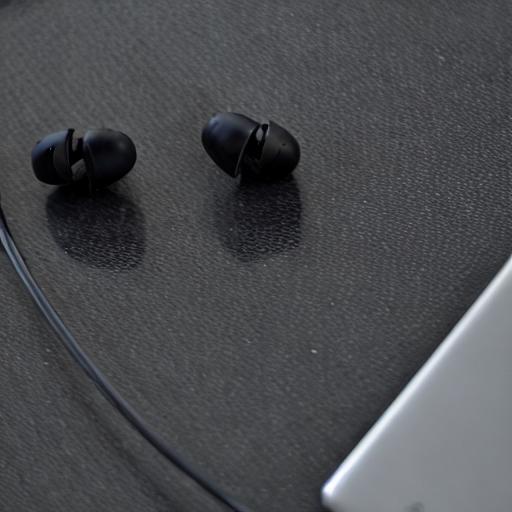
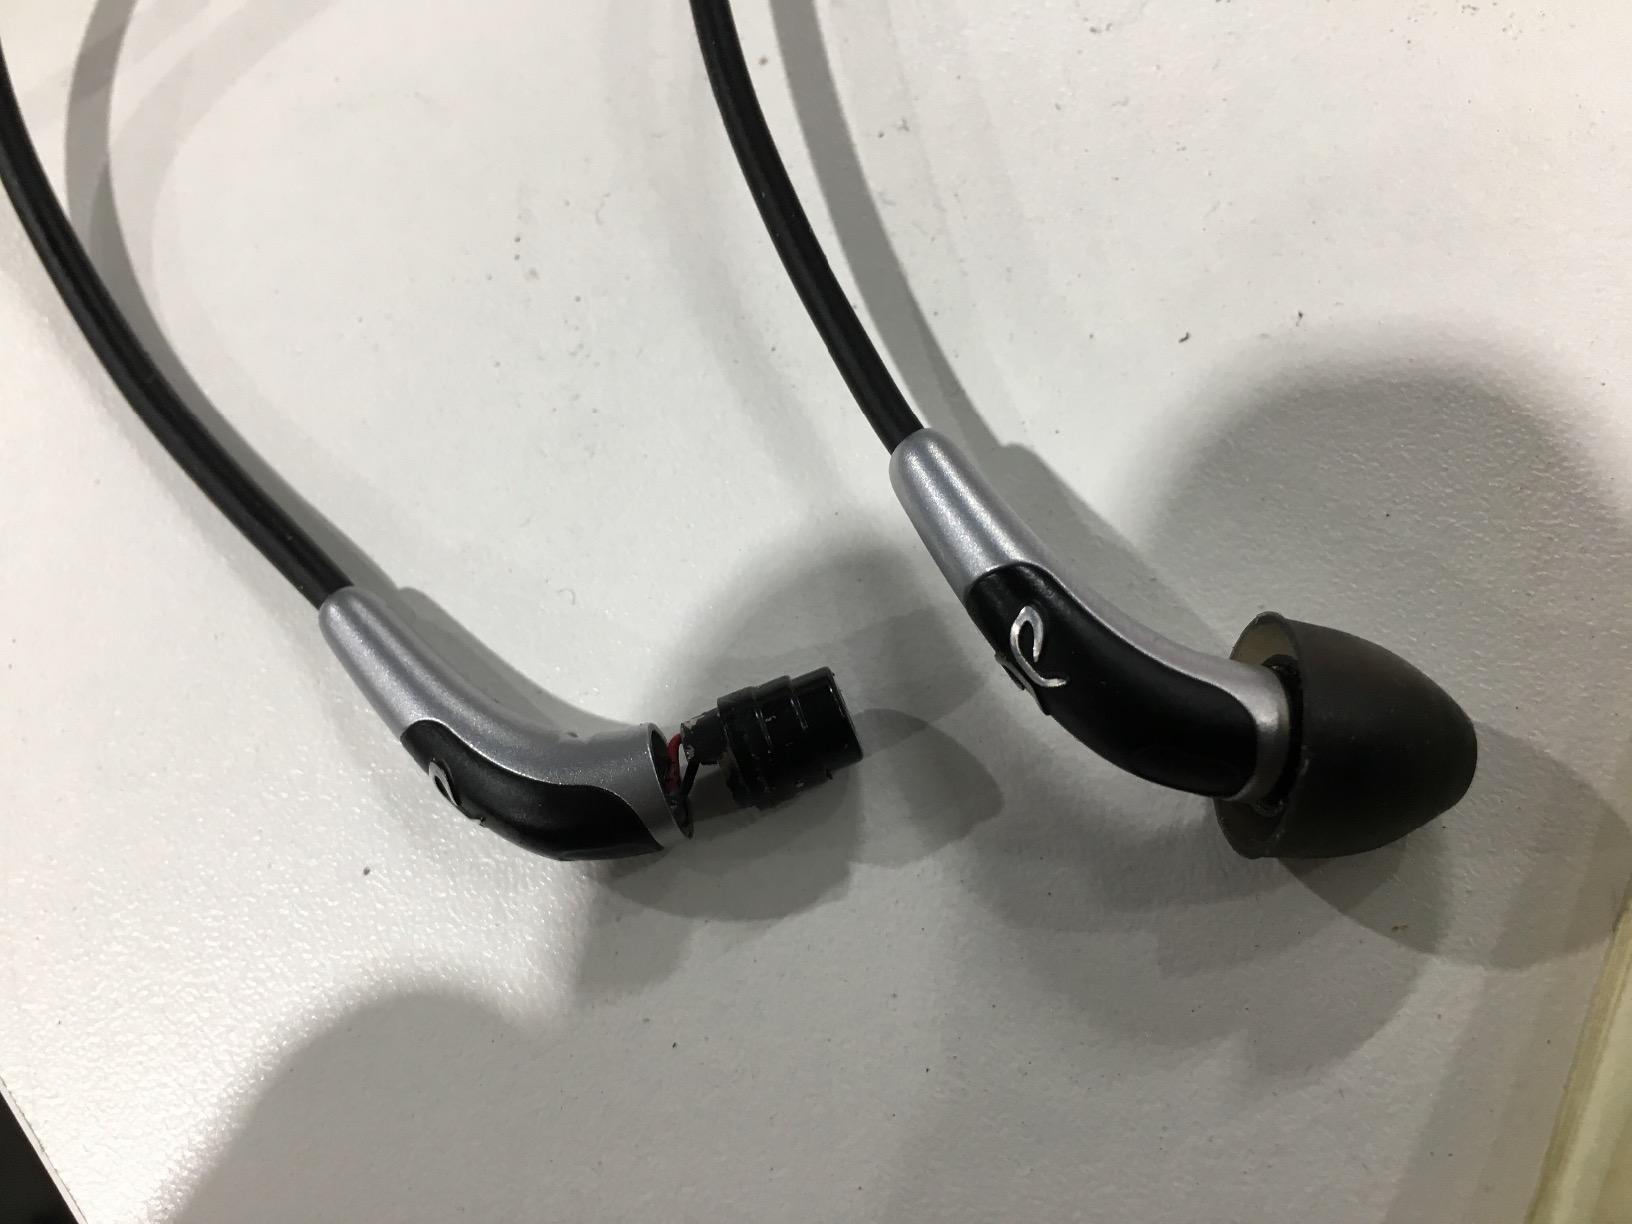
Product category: headphones
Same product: no